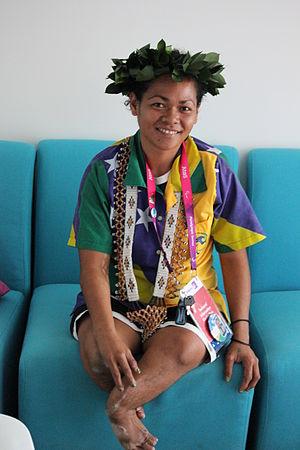
Les Salomon participent pour la toute première fois aux Jeux paralympiques lors des Jeux paralympiques d'été de 2012 à Londres.